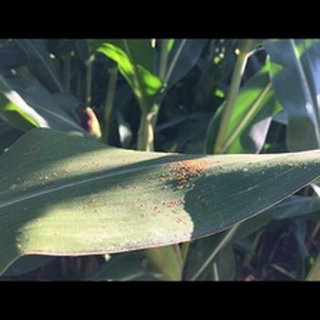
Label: corn_common_rust